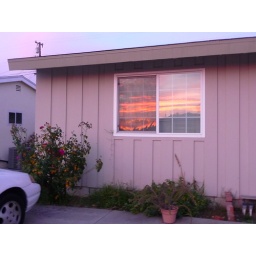
Reflected in my dad's bedroom window